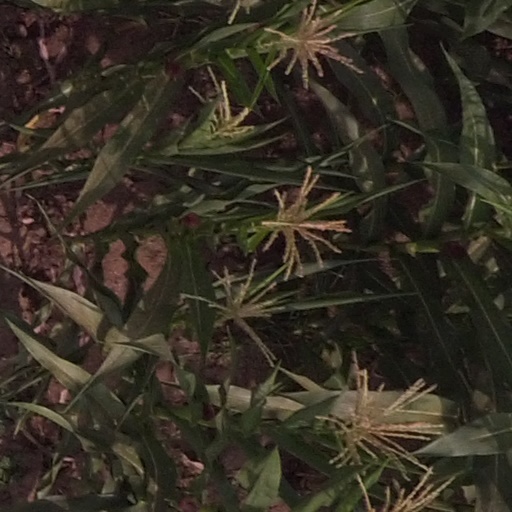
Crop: maize; corn